Ara Aloyan

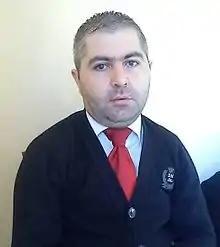

Ara Aloyan (born August 19, 1981, Vardenis) is an Armenian poet, writer, musician, pedagogue, journalist, and member of Armenian writers' union of Gegharkunik region.